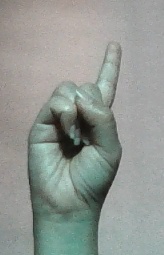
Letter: bb